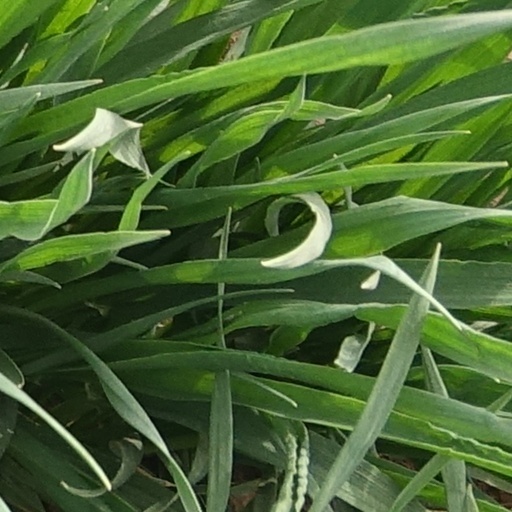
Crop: wheat